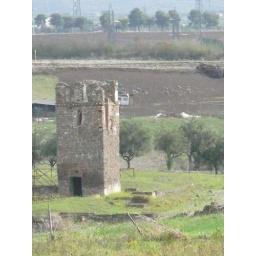
This is just a tower in the middle of a field near the temple at Gabii, outside Rome.